James Morelli

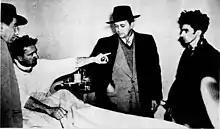
Nick Kuesis (pointing) identifies James Morelli (far right) as one of the men who attempted to kill him

After the murders, the gunmen discarded their weapons in a drainage canal. Fentress dropped off Morelli and Daley at Morelli's apartment, while Fentress went back to his own apartment. Later that night, police approached Fentress's apartment, where Fentress surrendered and gave authorities Morelli's address. When police approached Morelli's apartment, they found that Morelli had escaped, but Daley was still inside. Police shot Daley to death as he tried to escape through a window. Morelli surrendered the next day, on December 14, saying, "I'd rather sit in a jail cell than lie on a slab in the morgue."